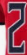
Number: 2